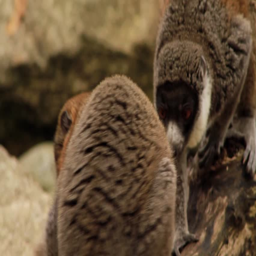
close up of a lemur eating leaves and fruit